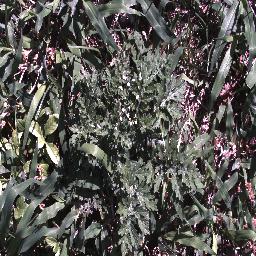
Label: parthenium